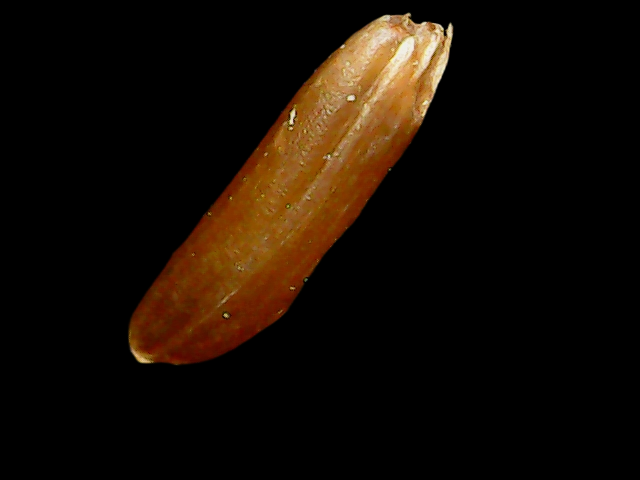
Rice variety: Binadhan20